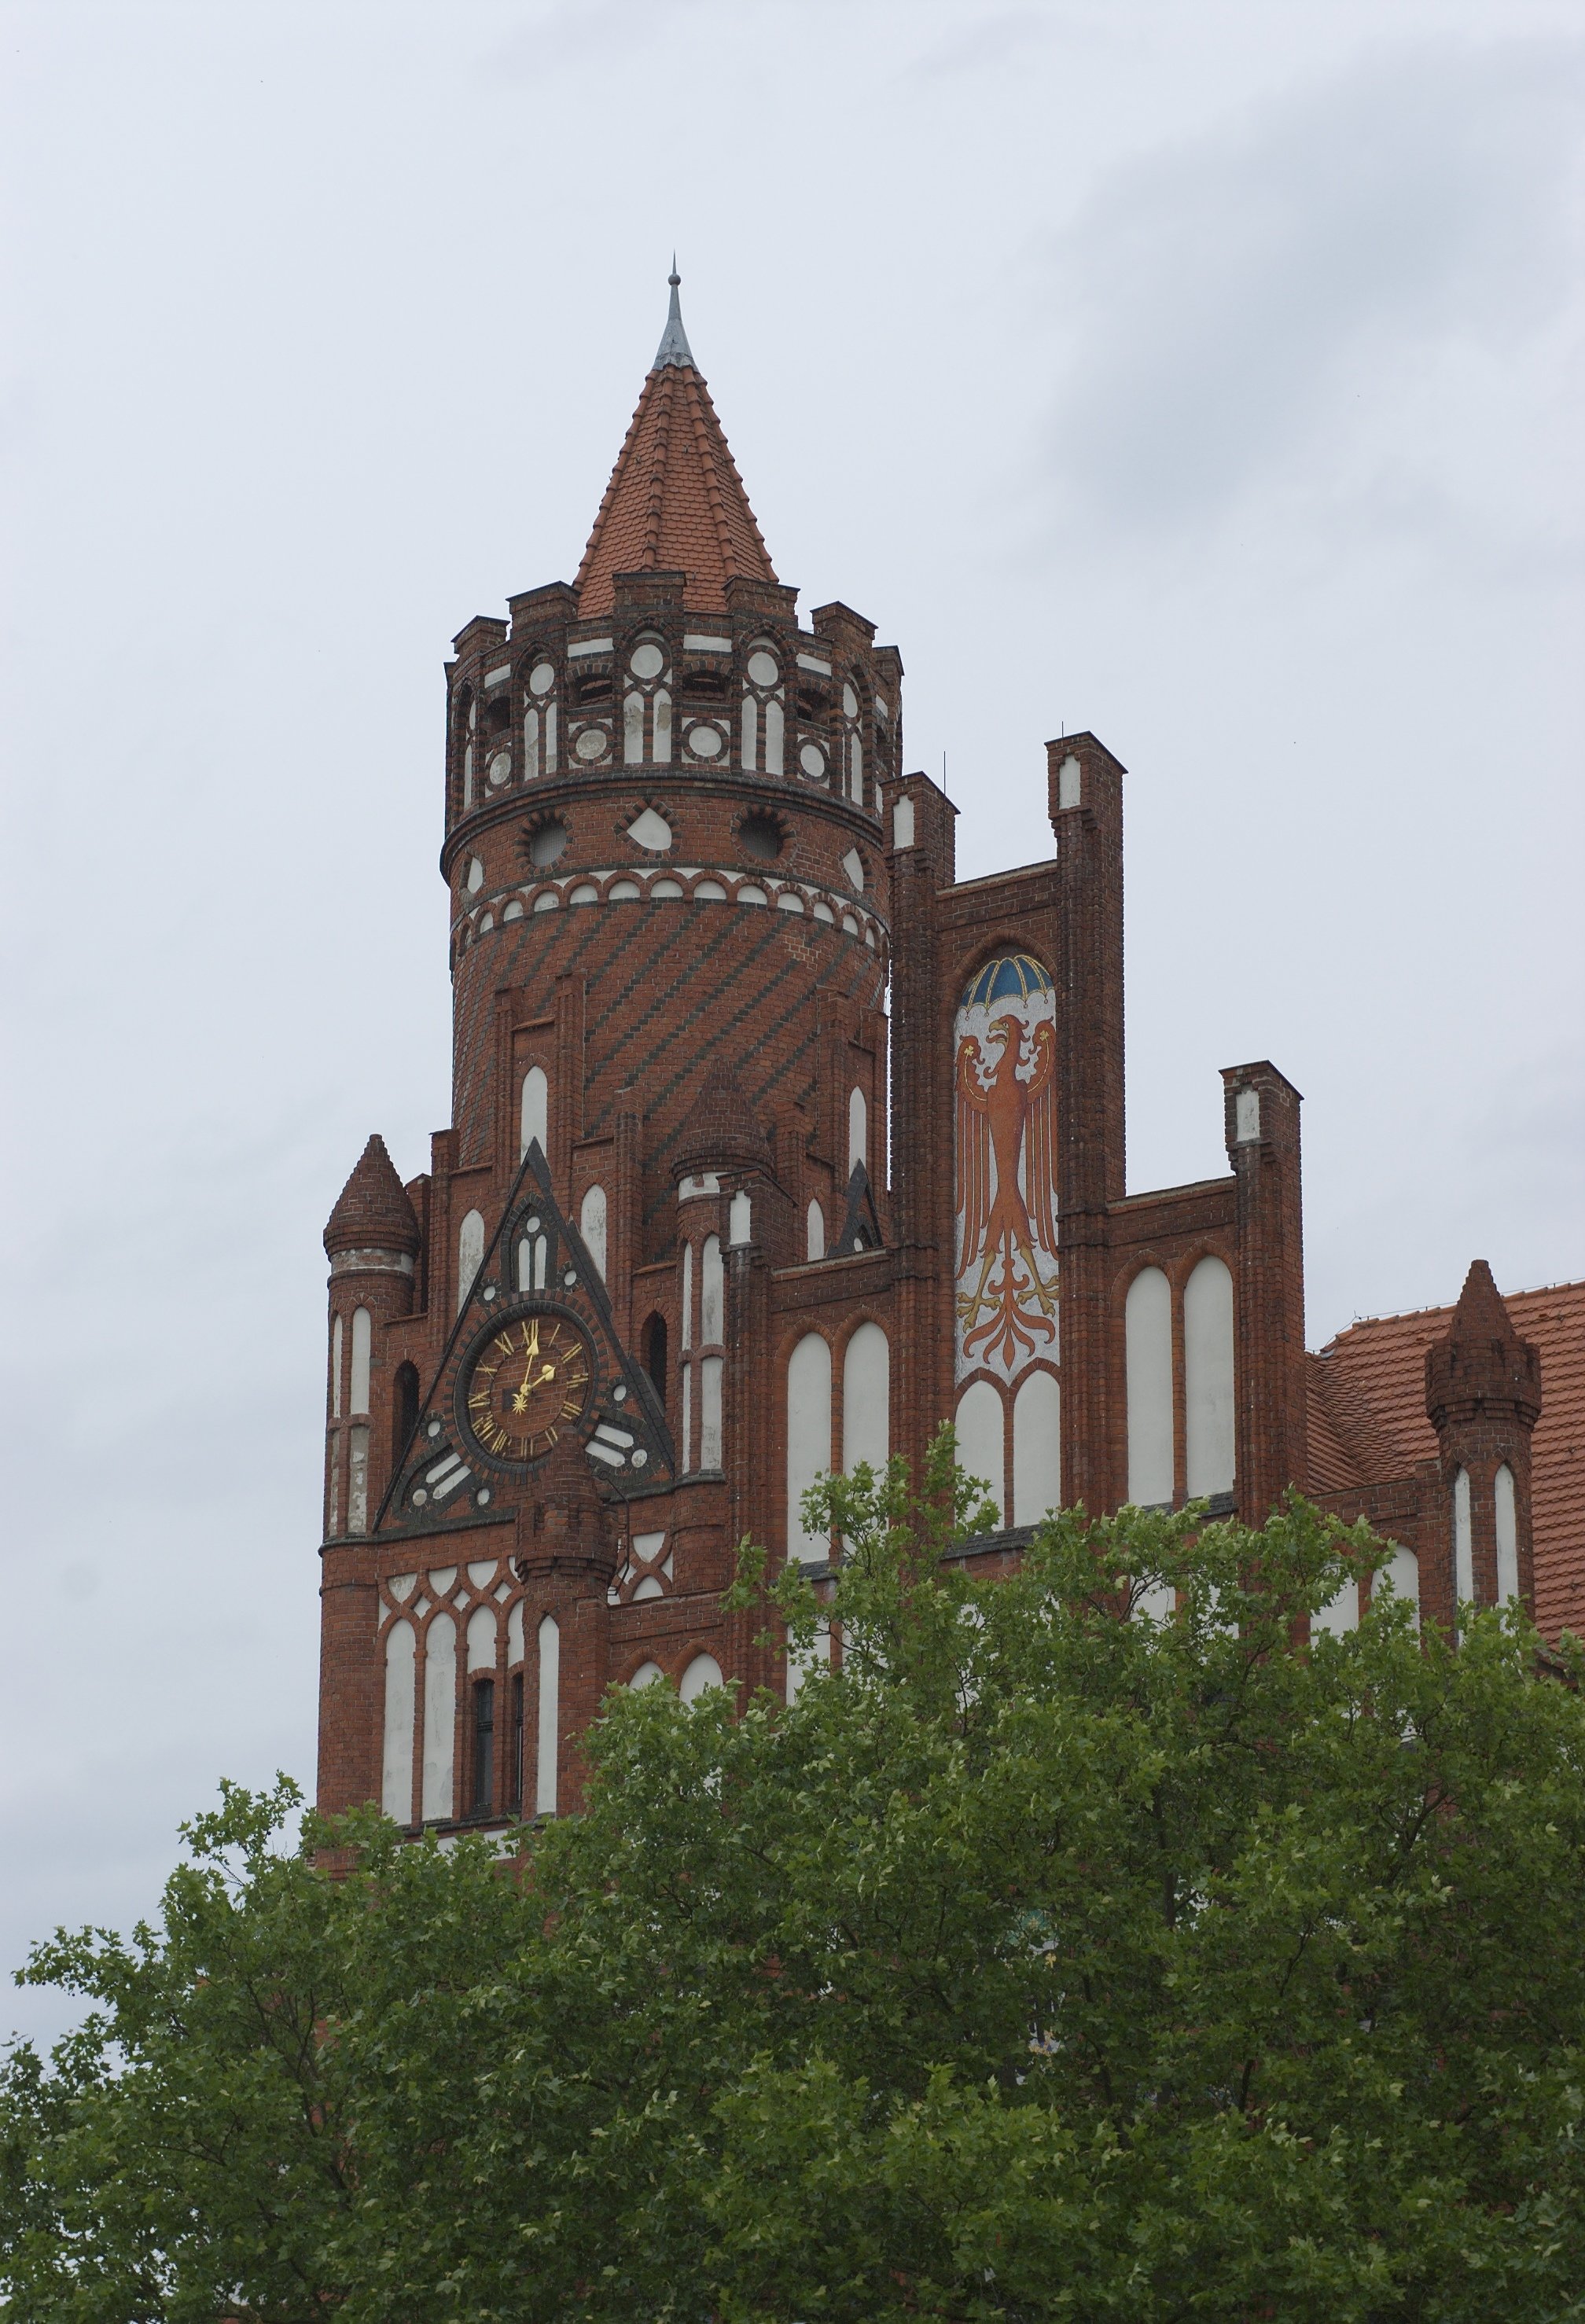
town, building, tower, landmark, church, cathedral, place of worship, bell tower, 2012, f14, spire, steeple, monastery, rawtherapee, germany, deutschland, berlin, pentax, lenstagged, steffenzahn, guessedberlin, gwbsurfer321meins, k100d, justpentax, iamflickr, cosina, voigtlander, 58mm, nokton, cosinavoigtlnder, 58mmf14, 58mm14, nokton58mmf14slii, 58mmf14nokton